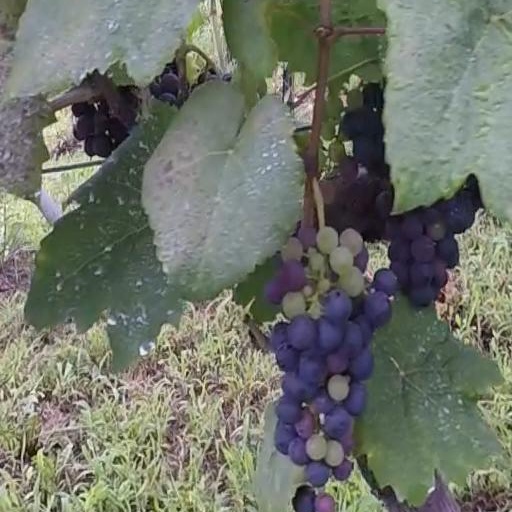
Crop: grape